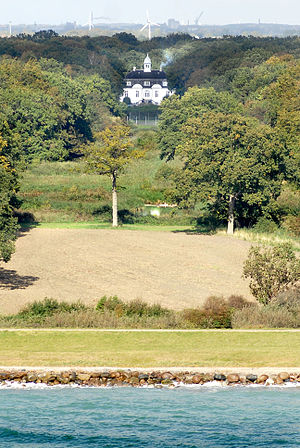
Vindeholme
Vindeholme set fra Østersøen
Vindeholme er udstykket i 1910 fra Rudbjerggård af Ludvig Reventlow til broderen Ferdinand Reventlow, som anvendte gården som landsted og otium efter en lang karriere. Gården ligger i Tillitse Sogn, Lollands Sønder Herred, Lolland Kommune, Region Sjælland. Hovedbygningen er opført i 1913 efter tegninger af H.C. Amberg, mens avlsbygningerne er opført 1909.